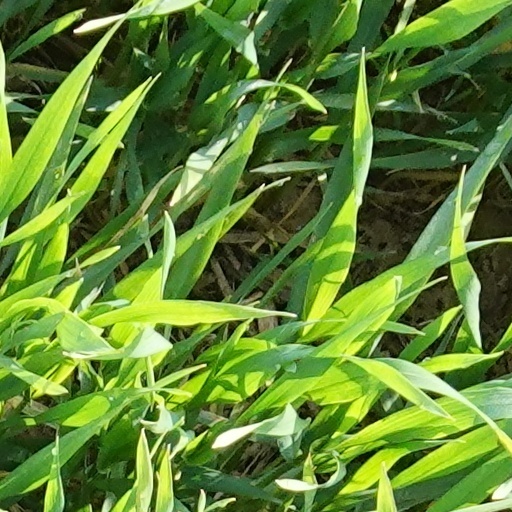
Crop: wheat